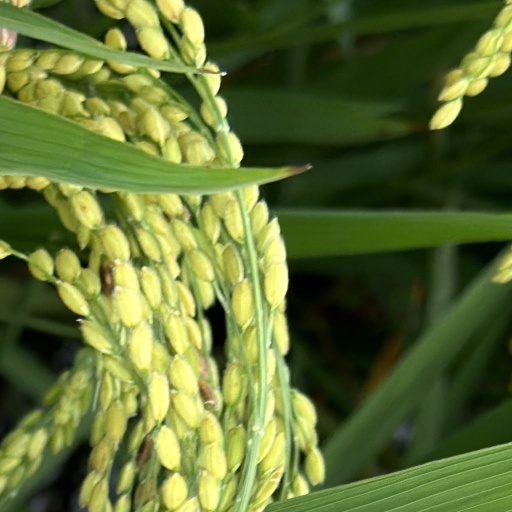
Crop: rice